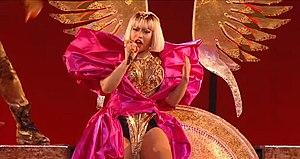
Barbie Dreams est une chanson de la rappeuse et chanteuse américaine Nicki Minaj, sorti le 14 août 2018 sous les labels Young Money Entertainment et Cash Money Records. C'est le troisième single extrait de son 4e album studio Queen.